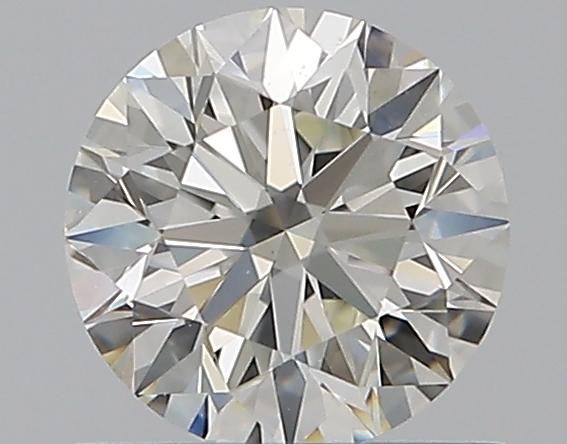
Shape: round
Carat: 0.66
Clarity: VVS2
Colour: J
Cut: EX
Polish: EX
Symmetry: EX
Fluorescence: F
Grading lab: GIA
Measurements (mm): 5.54 x 5.57 x 3.48